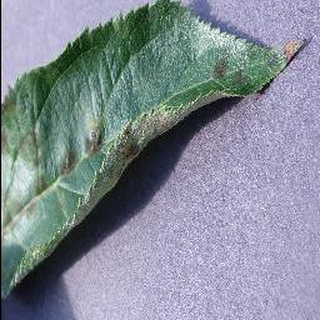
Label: apple_apple_scab